San Francisco Bay

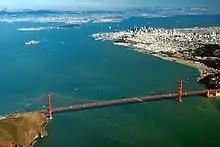
San Francisco Bay and the Golden Gate Bridge, looking southeast towards the City and East Bay. Alcatraz is the small islet in the upper-middle left.

Despite its urban and industrial character, San Francisco Bay and the Sacramento–San Joaquin River Delta remain perhaps California's most important ecological habitats. California's Dungeness crab, California halibut, and Pacific salmon fisheries rely on the bay as a nursery. The few remaining salt marshes now represent most of California's remaining salt marsh, supporting a number of endangered species and providing key ecosystem services such as filtering pollutants and sediments from the rivers. San Francisco Bay is recognized for protection by the California Bays and Estuaries Policy, with oversight provided by the San Francisco Estuary Partnership.